Warren bioregion

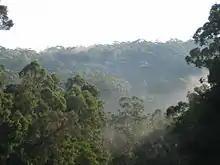
Karri forest near Pemberton, showing typical hilly topography.

The characteristic vegetation of the Warren region is the karri "(Eucalyptus diversicolor)", at 90m the tallest trees in Australia, in association with the three tingle trees, which are endemic to this coast: rates tingle "(E. brevistylis)", red tingle "(E. jacksonii)" and yellow tingle "(E. guilfoylei)". Karri has a thick undergrowth of flowers and shrubs such as coral vine "(Kennedia coccinea)". The most important plant families are Fabaceae (including the colourful wisteria, "Hardenbergia comptoniana"), Orchidaceae, Mimosaceae, Myrtaceae and Proteaceae.